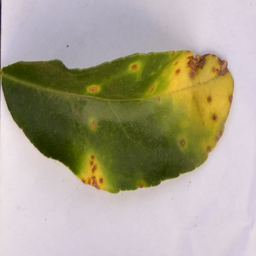
Plant part: leaf
Disease: canker